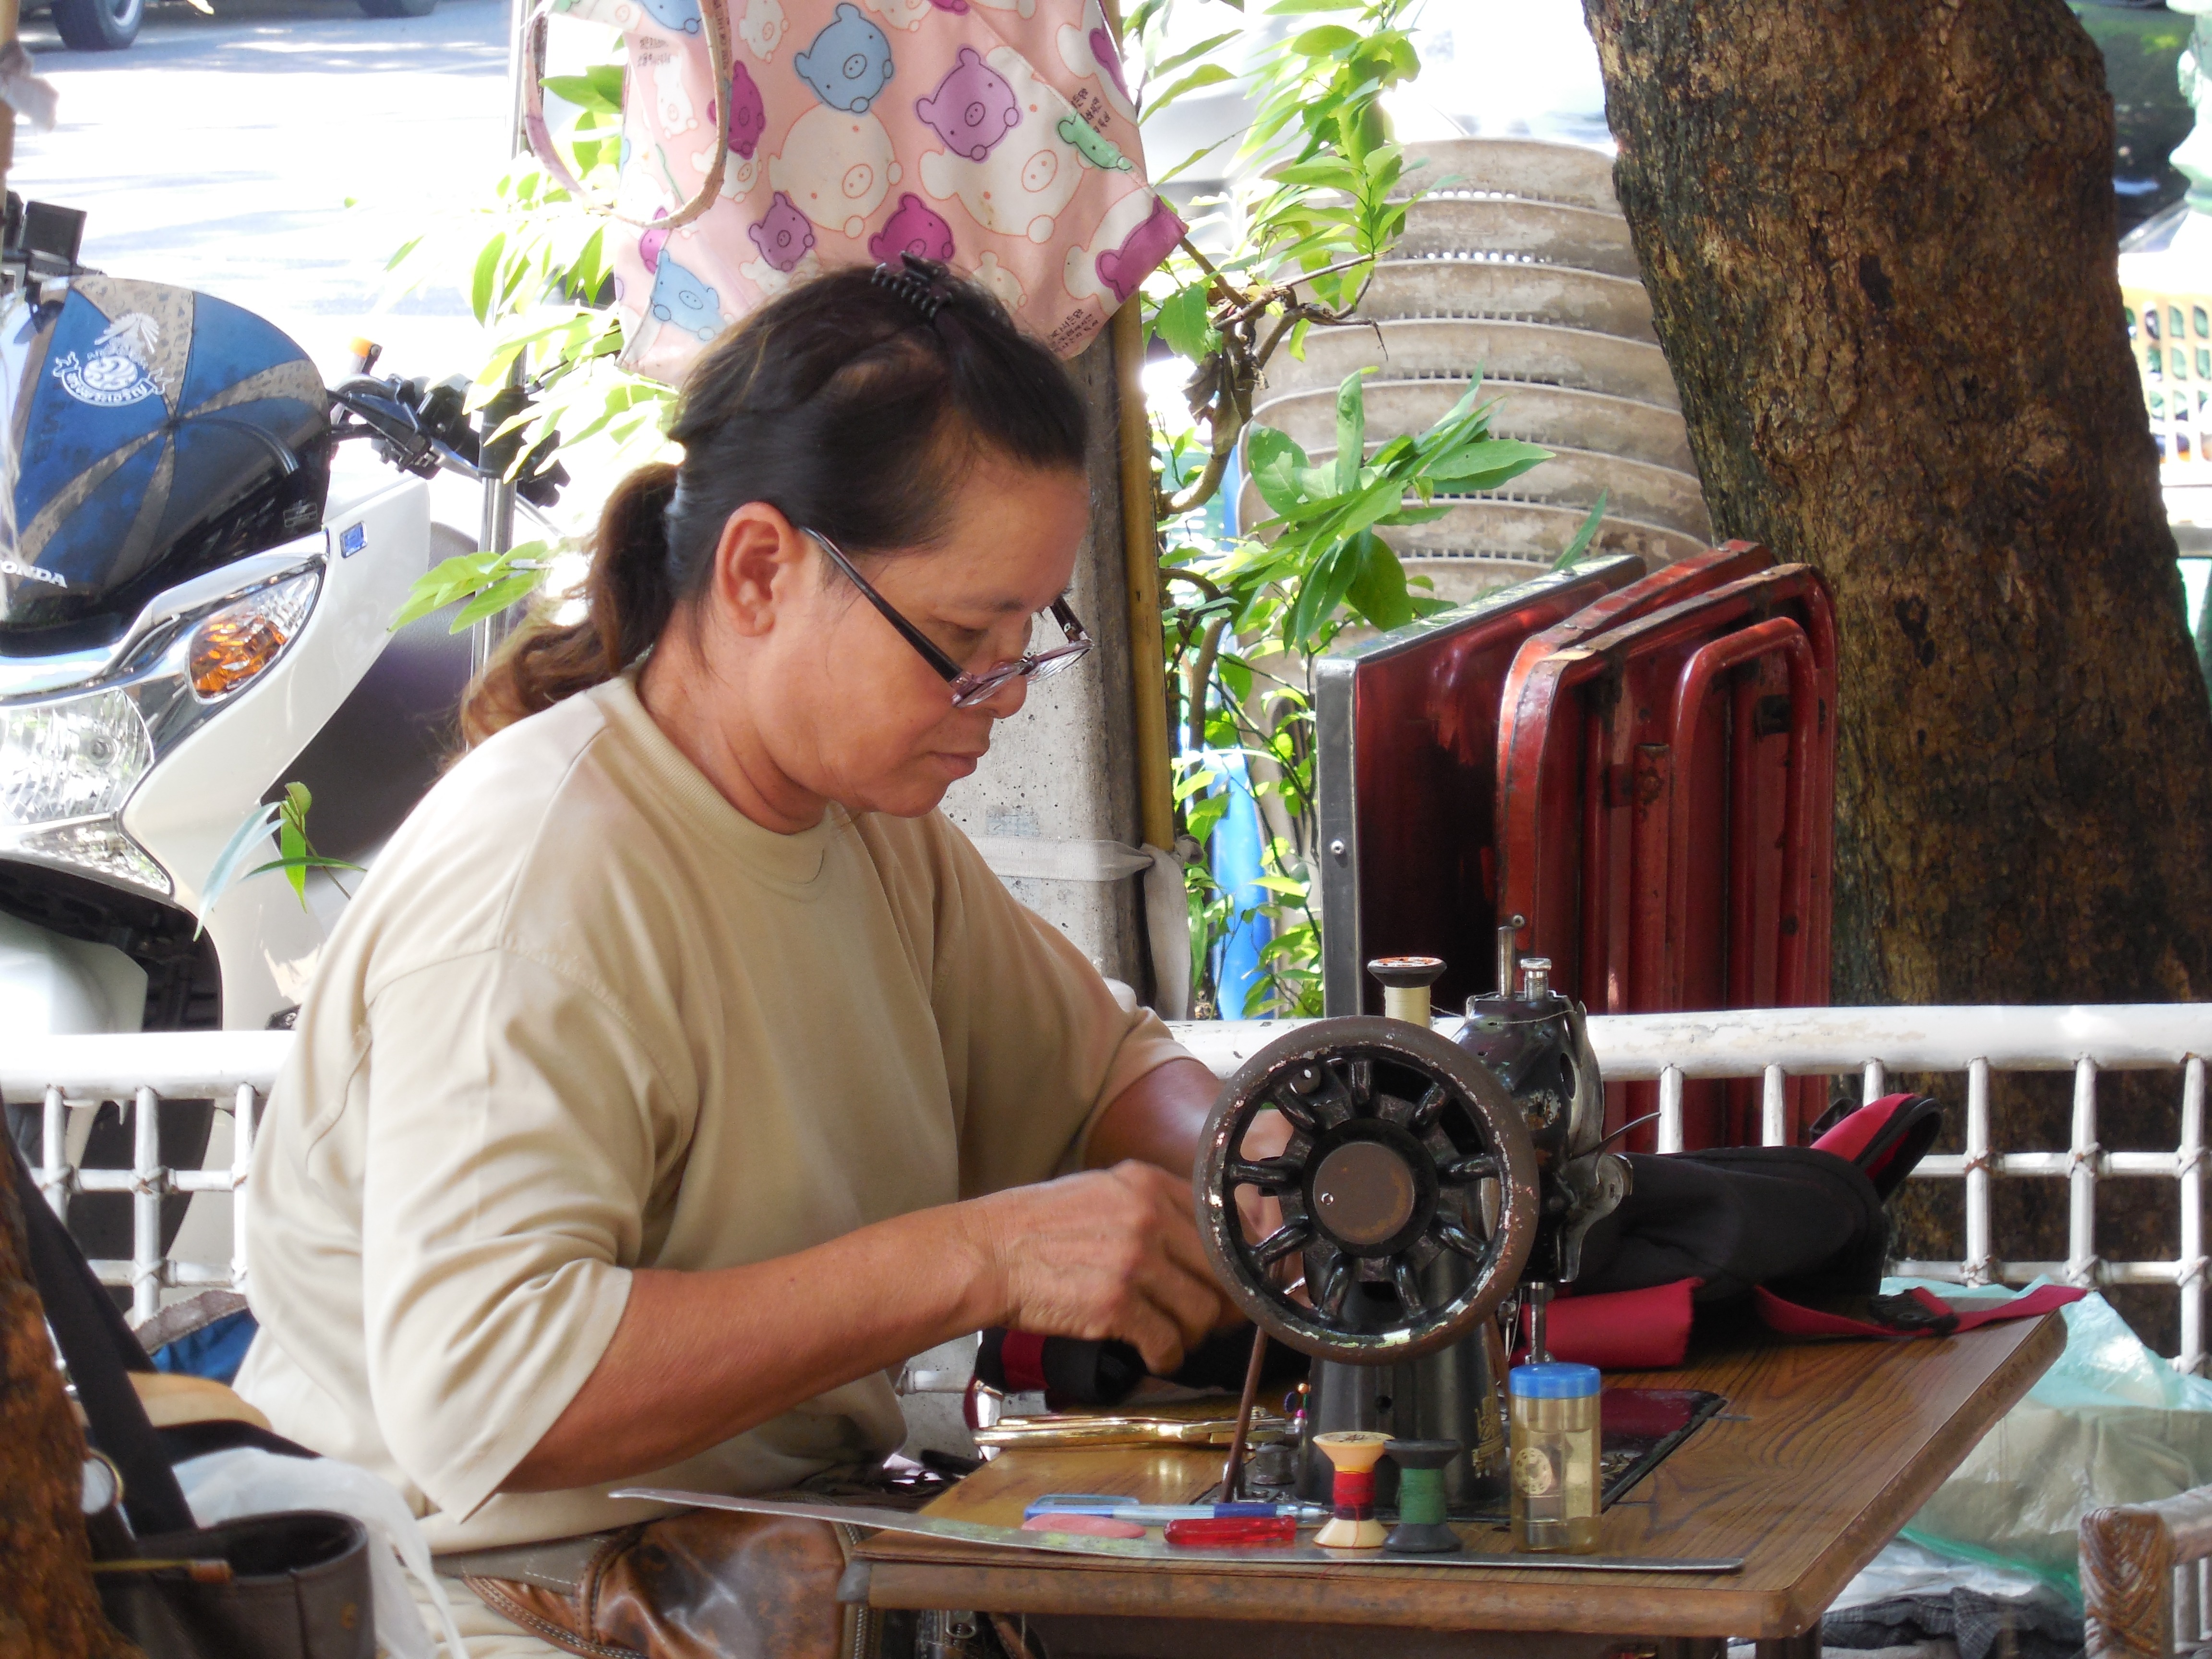
work, table, tree, people, woman, street, antique, sidewalk, city, vacation, recreation, action, furniture, thailand, sewing, art, bangkok, job, seamstress